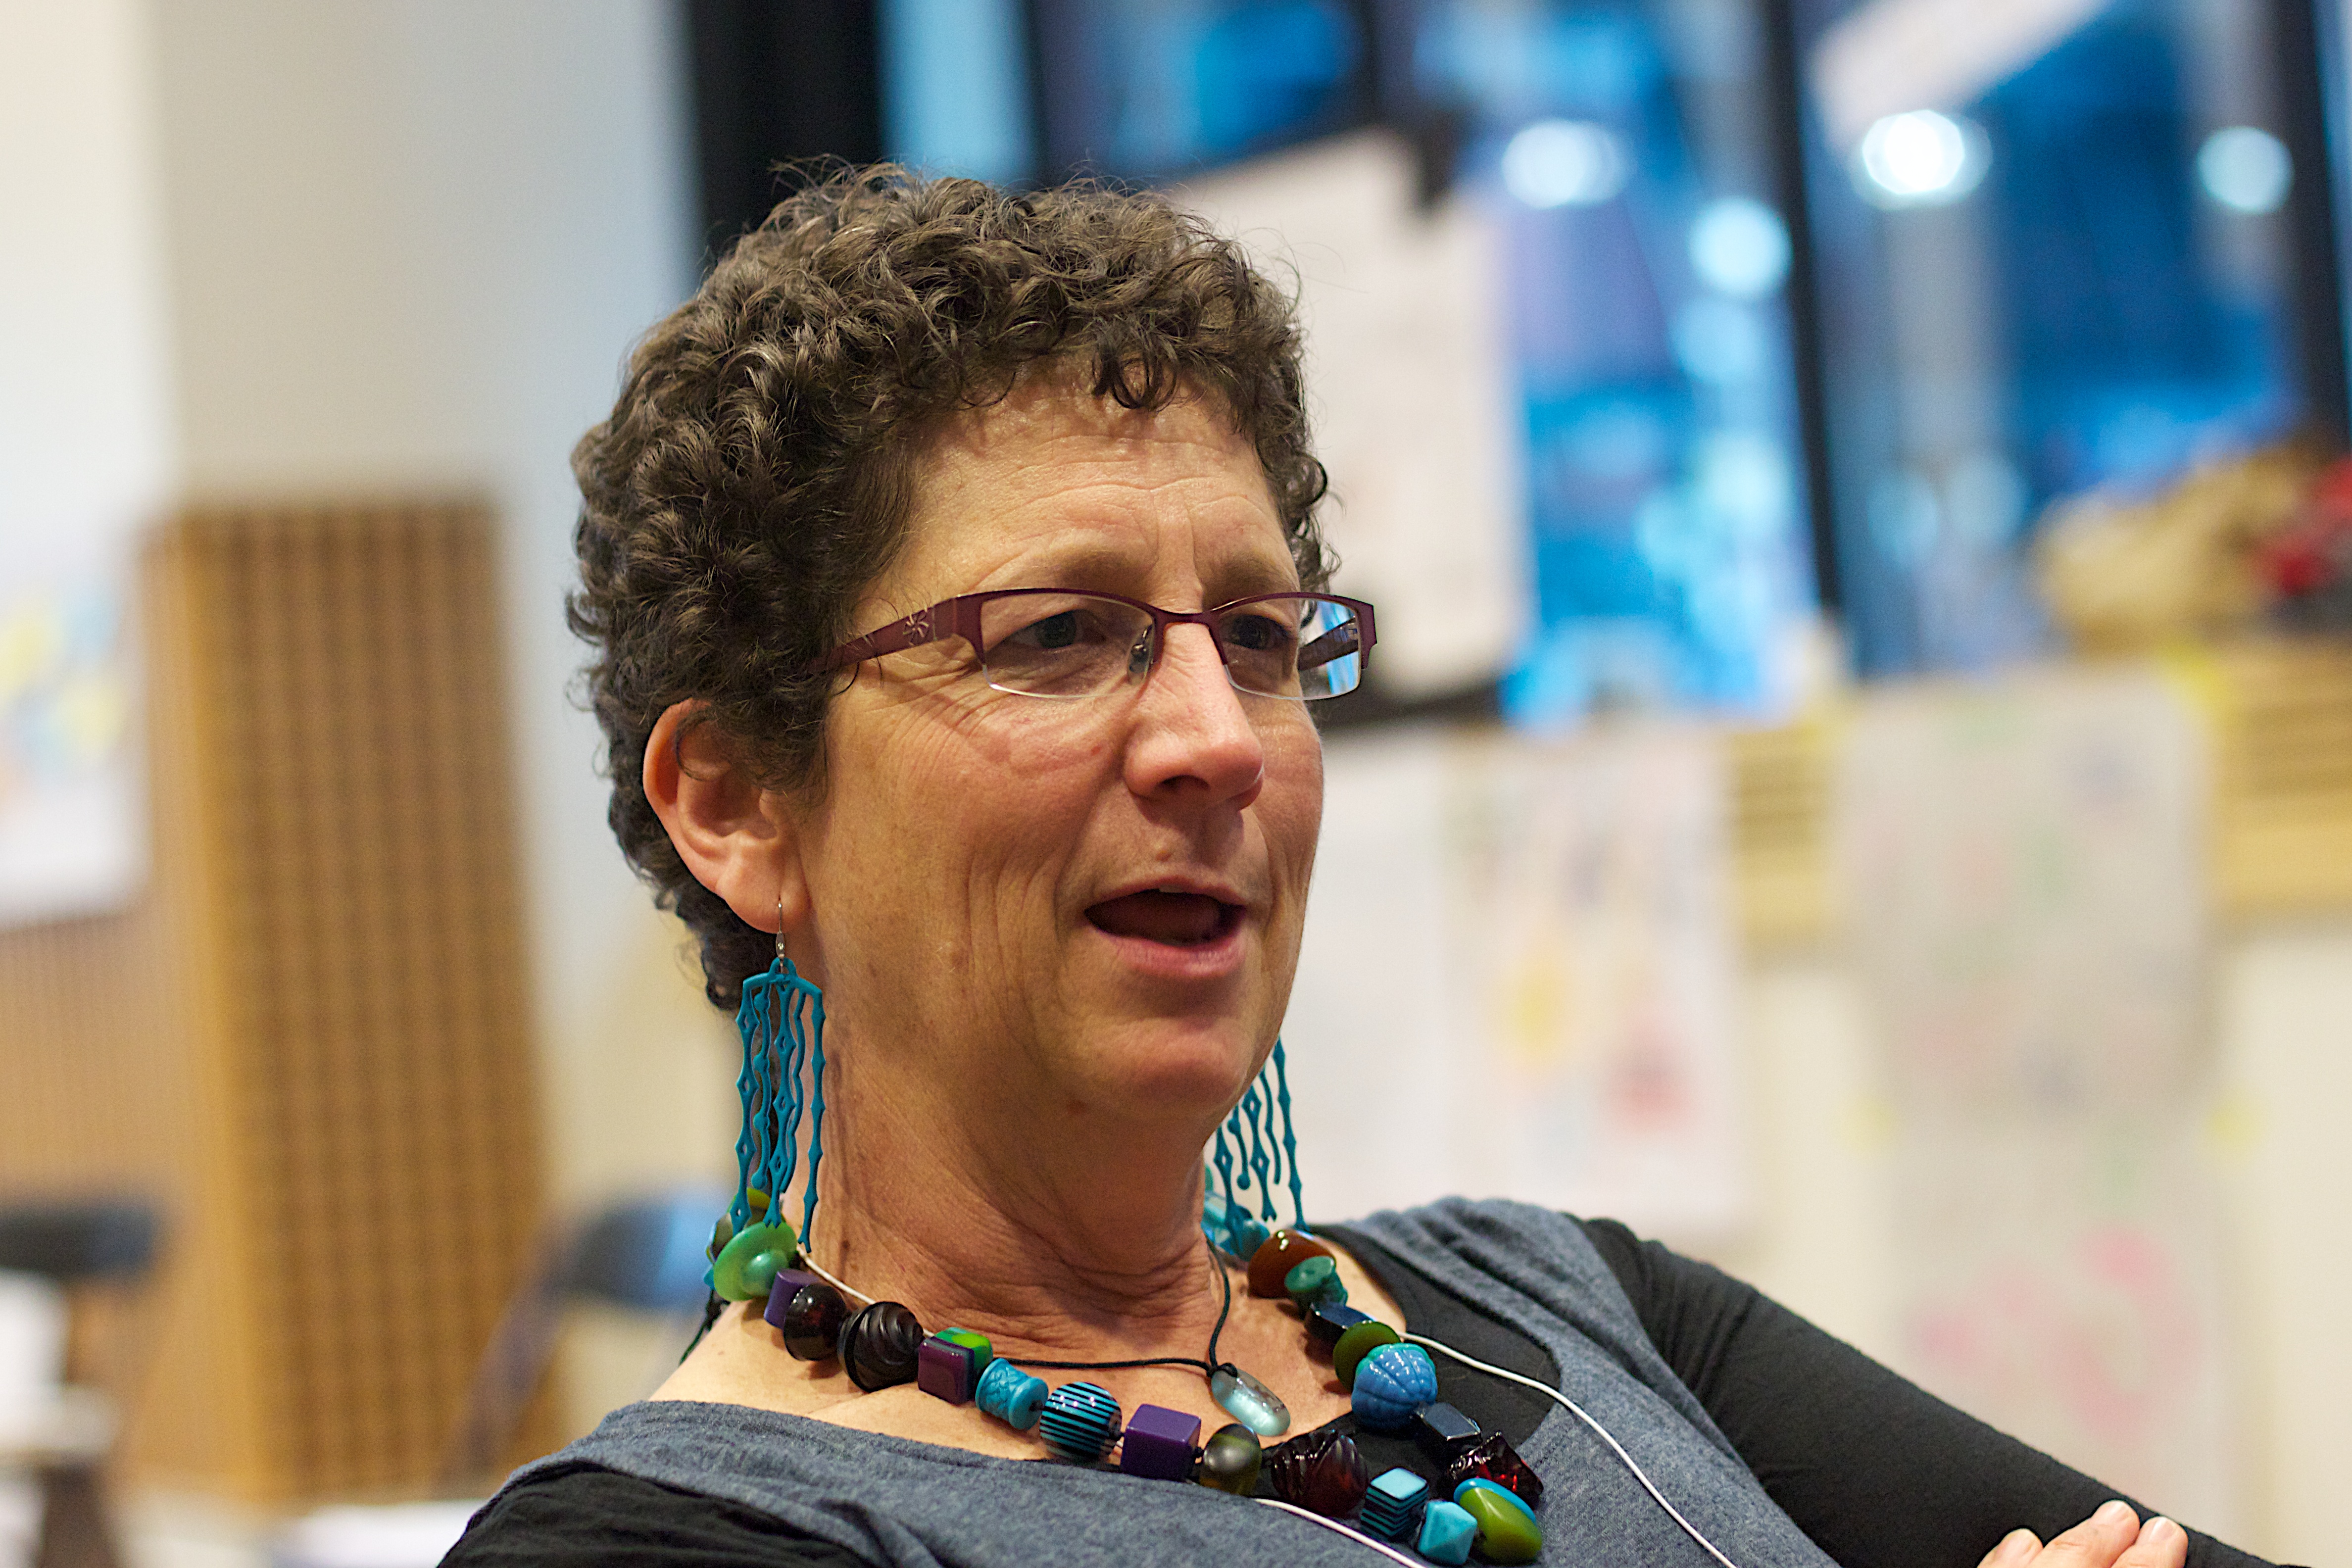
person, glasses, oce2012, nancywhite